List of NFL annual passing touchdowns leaders

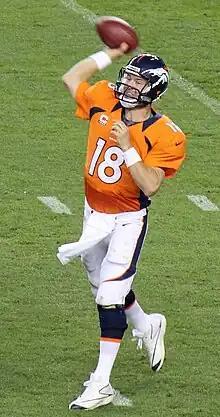
Peyton Manning holds the single-season passing touchdowns record, throwing 55 touchdowns in 2013.

In American football, passing, along with running (also referred to as rushing), is one of the two main methods of advancing the ball down the field. Passes are typically attempted by the quarterback, but any offensive player can attempt a pass provided they are behind the line of scrimmage. To qualify as a passing play, the ball must have initially moved forward after leaving the hands of the passer; if the ball initially moved laterally or backwards, the play would instead be considered a running play. A player who catches a forward pass is called a receiver. A touchdown pass is a pass thrown from a passer to a receiver that results in a touchdown being scored. To be counted as a touchdown pass, the ball can be caught within the field of play and advanced by the receiver into the end zone, or caught by a receiver within the boundaries of the end zone. The number of passing touchdowns a player makes is a recorded statistic in football games. In addition to the overall National Football League (NFL) passing touchdown leaders, league record books recognize the passing touchdown leaders of the American Football League (AFL), which operated from 1960 to 1969 before being absorbed into the NFL in 1970. The NFL did not begin keeping official records until the season.